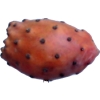
Label: cactus_fruit_red